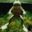
Label: frog